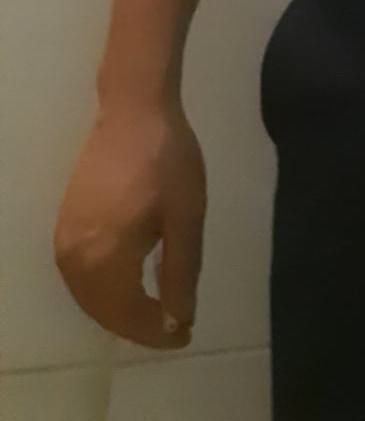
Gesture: no_gesture